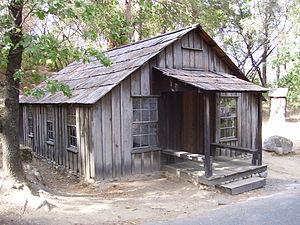
Coloma est une census-designated place située dans le comté d'El Dorado, en Californie, aux États-Unis, à quelques kilomètres au nord-ouest de Placerville.